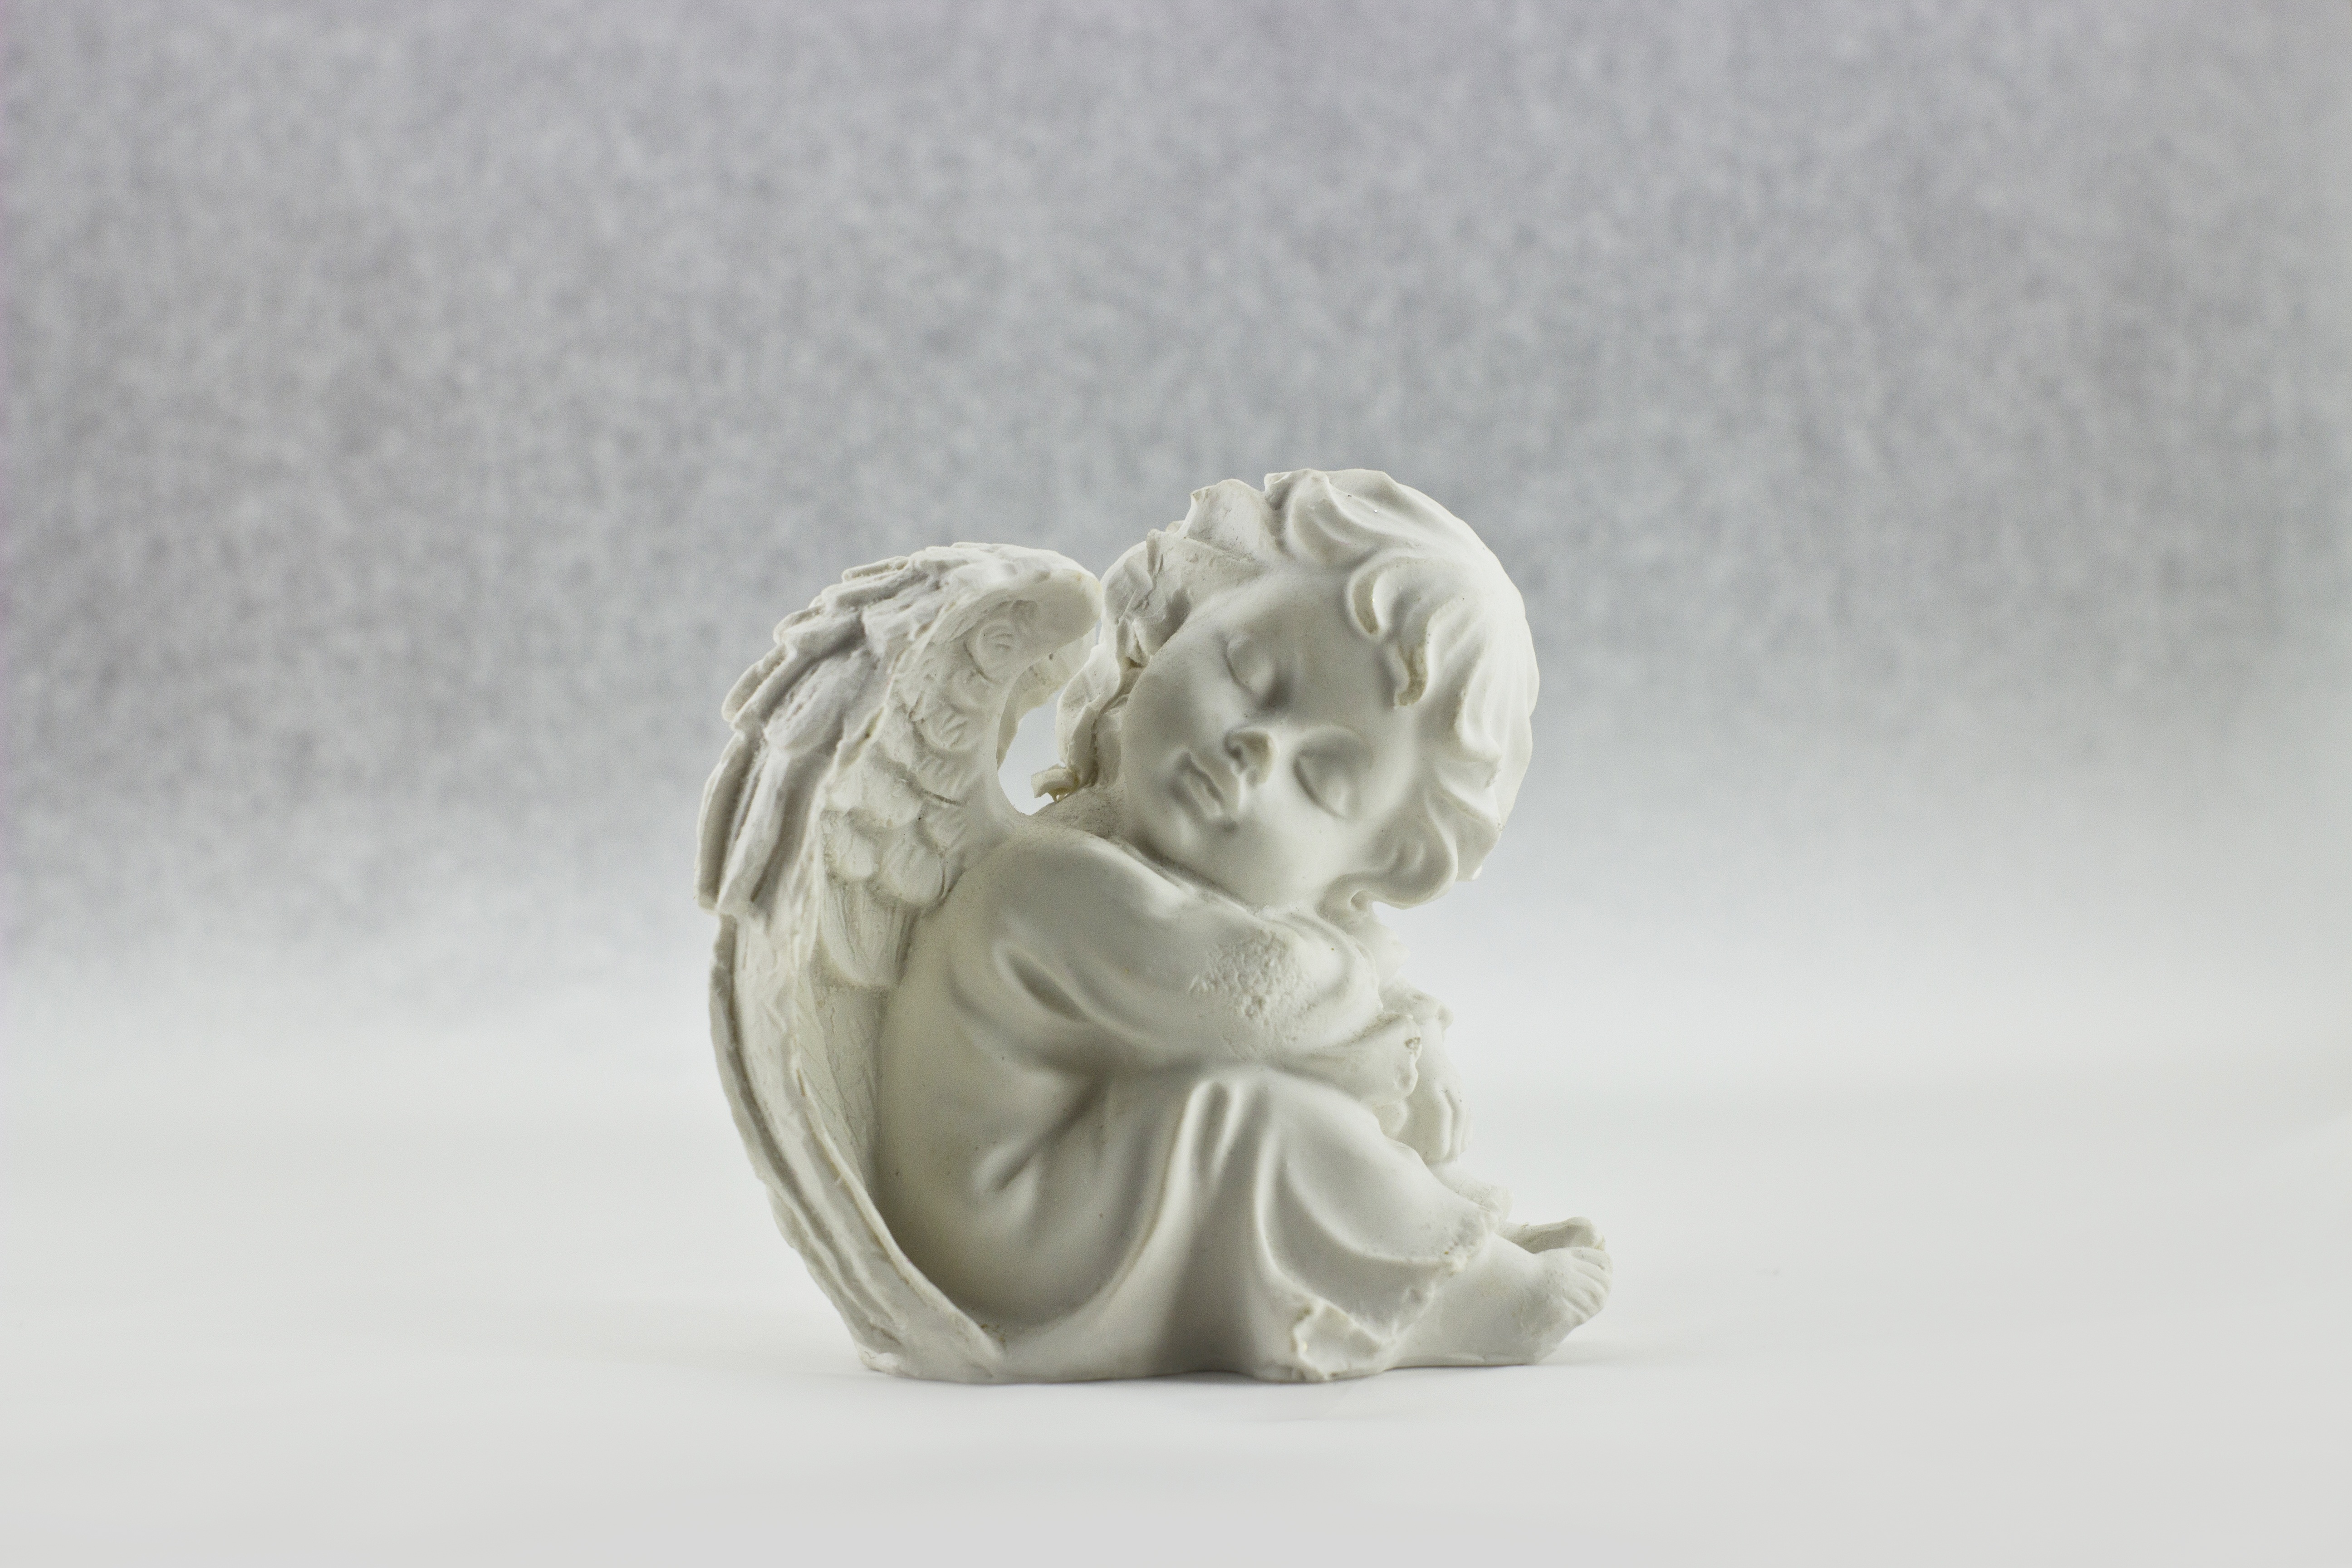
wing, girl, white, cute, isolated, female, statue, love, heaven, peace, religion, sculpture, religious, angel, art, silver, wings, figurine, beauty, beautiful, holy, carving, porcelain, spirit, god, angelic, stone carving